Pierre Kartner

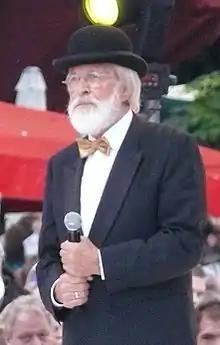
Kartner in 2007

Petrus Antonius Laurentius Kartner (11 April 1935 – 8 November 2022) was a Dutch musician, singer-songwriter and record producer who performed under the stage name Vader Abraham ("Father Abraham"). He wrote around 1600 songs.